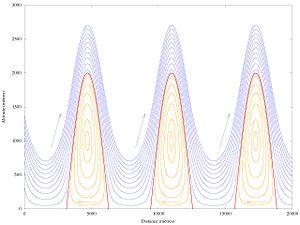
Lignes de courant en forme d'œil de chat dans un système d'ondes stationnaires accompagné d'un rotor (d'après Paul Queney) Créé par la macro gnuplot Malosse/Gnuplot.
L’équation de Scorer est une relation mathématique développée par le météorologue britannique Richard Scorer pour décrire le comportement des ondes orographiques en aval d'un relief montagneux selon la stabilité de l'air et la force des vents. Cette équation, dérivée de la théorie des ondes de gravité atmosphérique, est très utile en météorologie des montagnes et en aviation pour calculer la magnitude de la turbulence et des rotors en aval de montagnes.
Un rotor est un mouvement tourbillonnaire de l'air associé à des ondes orographiques. Il est localisé sous la partie laminaire et peut donner lieu à des turbulences extrêmement violentes qui peuvent briser un aéronef. Il est souvent matérialisé par des cumulus fractus.